Shimenawa

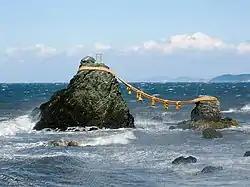
Meoto Iwa, two rocks in Ise Bay connected by

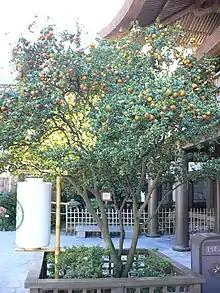
Daidai in Japan

The biggest in Japan is located at Izumo Taisha Grand Shrine, which occupies over of land in Japan. The is in length and in width and was made by more than 800 indigenous people in Japan.